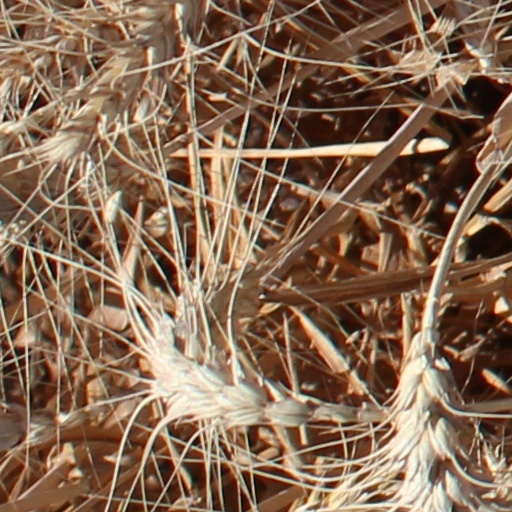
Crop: wheat